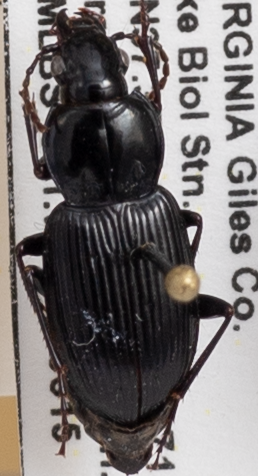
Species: Pterostichus mutus
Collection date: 2021-06-15
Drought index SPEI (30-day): -0.51
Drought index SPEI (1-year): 0.718
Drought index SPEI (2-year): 1.28